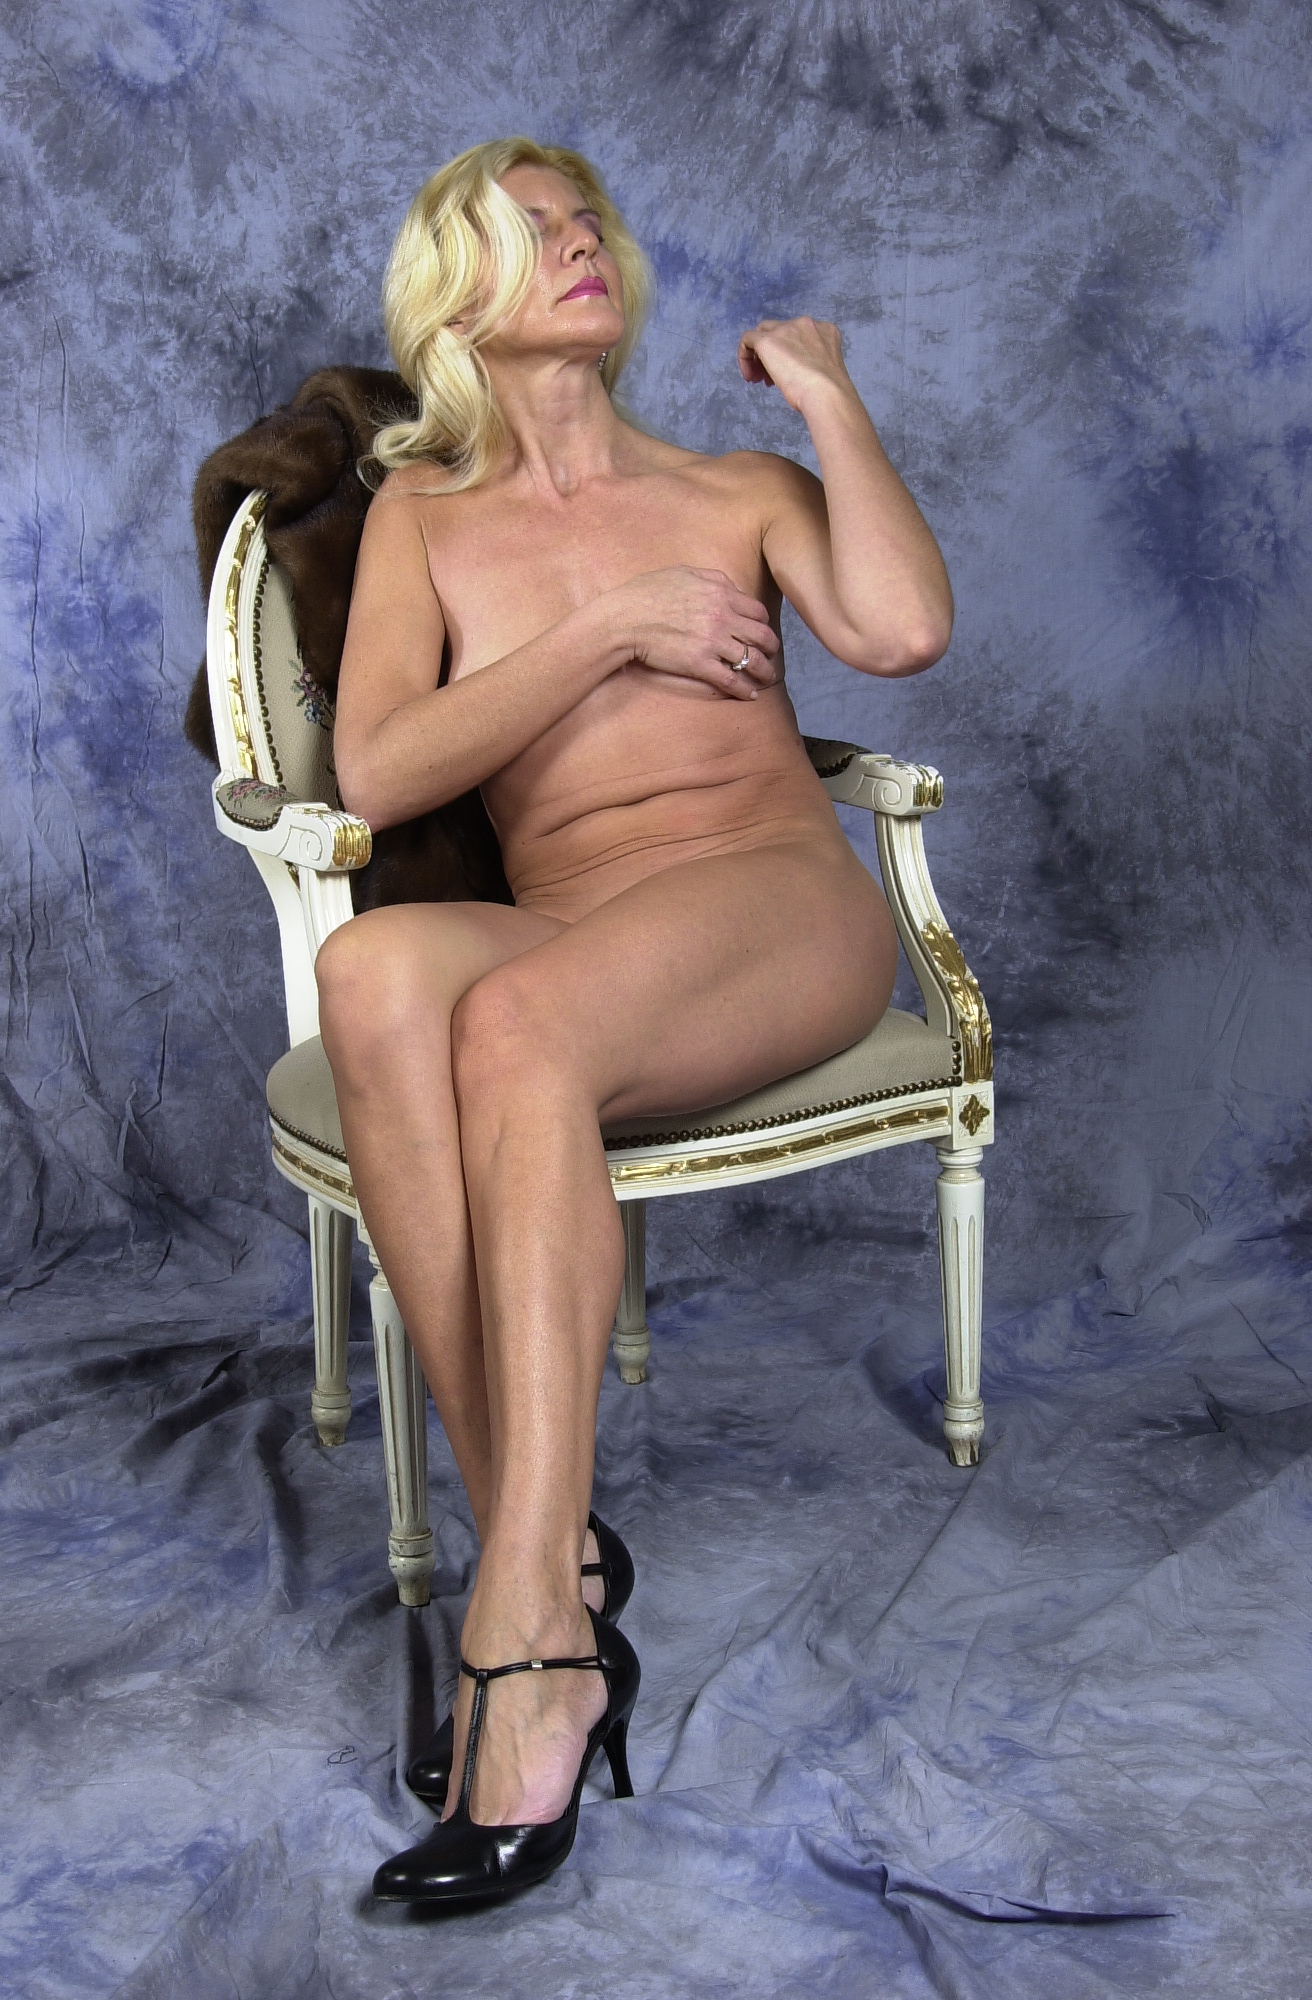
sexy, nude, woman, hair, leg, flash photography, thigh, chair, knee, black hair, comfort, art model, human leg, foot, long hair, undergarment, blond, electric blue, brown hair, sitting, lingerie, fetish model, fashion design, brassiere, fashion model, fashion accessory, calf, sandal, illustration, flesh, chest, toe